Touch ID

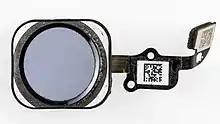
Touch ID module of an iPhone 6s

Touch ID is an electronic fingerprint recognition feature designed and released by Apple Inc.